Uyghur cuisine

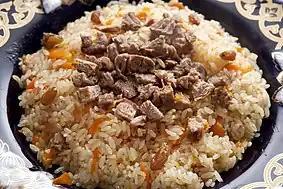
Uyghur "polo"

Another typical Uyghur dish is "polo", a variation of pilaf, a dish that can be found throughout Central Asia. It is made by frying mutton or chicken, onions, and thinly sliced carrots in oil before adding rice and water and steaming it. Raisins and dried apricots may also be added. While it is traditionally made in a cast-iron pan, nowadays it is often transferred to a rice cooker for steaming. To balance out the oiliness of the "polo", it is commonly served with salad or cold vermicelli noodles with raw vegetables ("pintoza ham säy"). A simple dish of steamed white rice with stir-fried vegetables is called "gangpen".